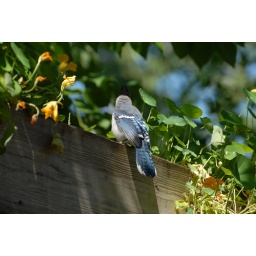
Blue Jay burying something in the flower box